Merkelis Petkevičius

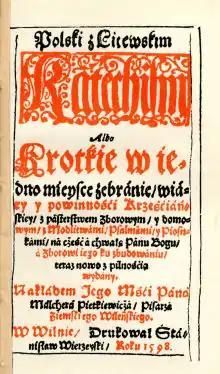
Title page of the catechism (1598)

Merkelis Petkevičius (1550–1608) was a Reformation (Calvinist) activist in the Grand Duchy of Lithuania. He was a nobleman who worked as a court scribe in Vilnius for almost thirty years. In 1598, he published the first Lithuanian-language Protestant book printed in the Grand Duchy of Lithuania (the first Lithuanian Protestant book was printed in Konigsberg in 1547 by Martynas Mažvydas). This book, a bilingual catechism in Polish and Lithuanian, was published in response to the publication of the Roman Catholic catechism of Mikalojus Daukša. However, book's heavy, artificial language with numerous loanwords make it linguistically inferior to Daukša's work.